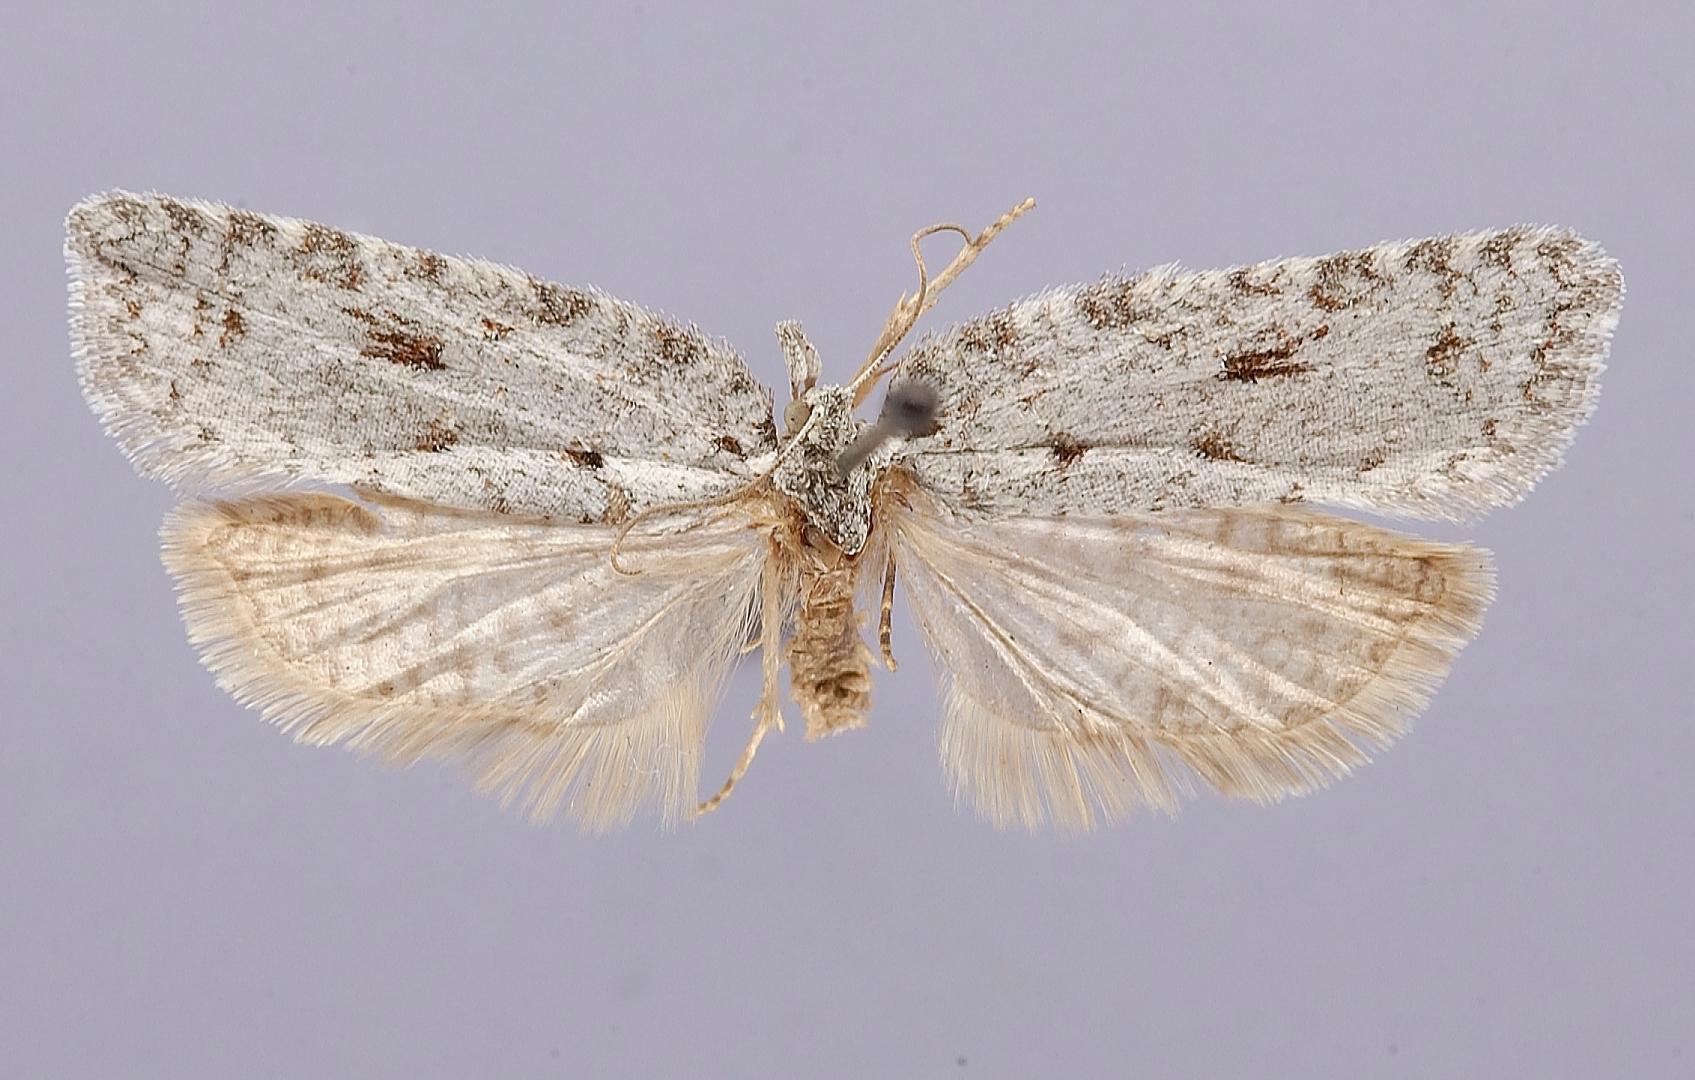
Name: Peronea maximana
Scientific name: Peronea maximana Barnes & Busck, 1920
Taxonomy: Animalia, Arthropoda, Insecta, Lepidoptera, Tortricidae
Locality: Victoria, British Columbia, Canada
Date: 16 Sep 1909